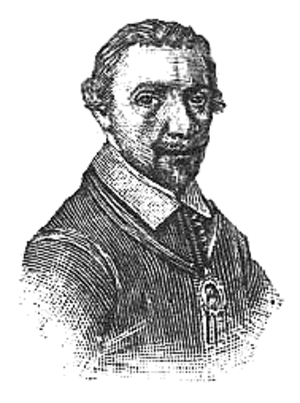
Johann Schop
Johann Schop var en tysk musiker og kapelmester, som var virksom i Wolfenbüttel, København og Hamborg.